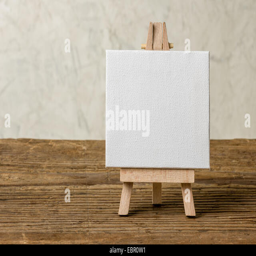
easel with a blank canvas